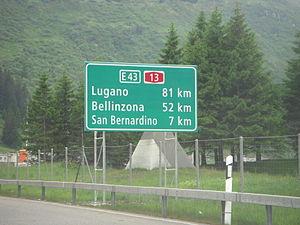
La route européenne 43 est une route reliant Würzburg en Allemagne à Bellinzona en Suisse en passant par l'Autriche. Elle est un important axe de franchissement des Alpes.